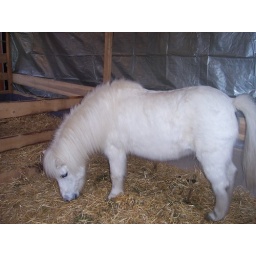
A cute little white pony at the petting zoo at the Christmas fair in Prague :)